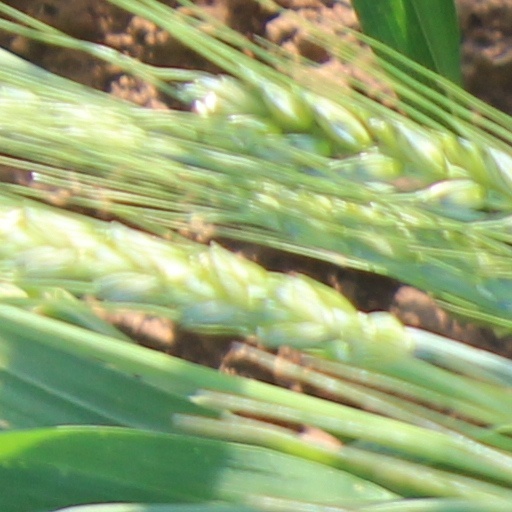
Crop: wheat